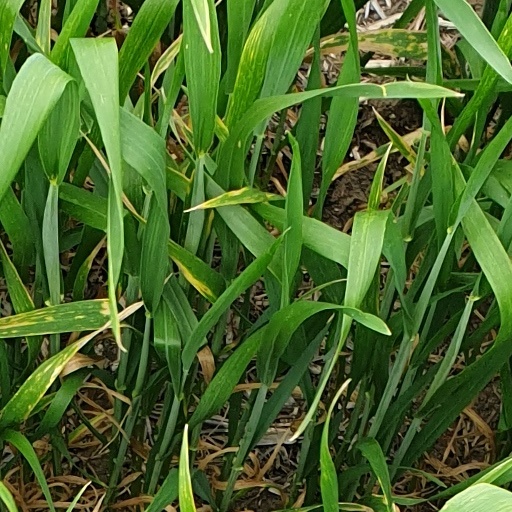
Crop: wheat